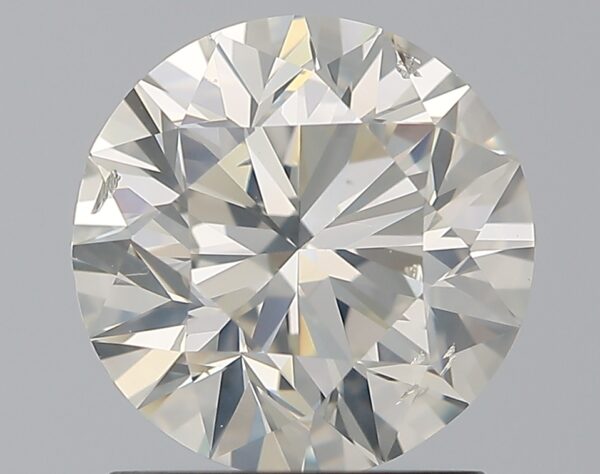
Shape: round
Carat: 1.5
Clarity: SI2
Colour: J
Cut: GD
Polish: EX
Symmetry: F
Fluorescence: F
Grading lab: GIA
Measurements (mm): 7.19 x 7.26 x 4.63